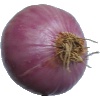
Label: Onion Red Peeled 1